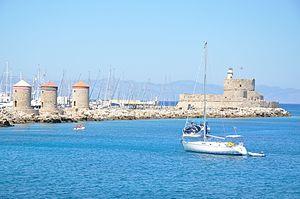
Le siège de Rhodes de 1480 voit la garnison des Hospitaliers résister à des troupes supérieures en nombre de l'Empire ottoman.